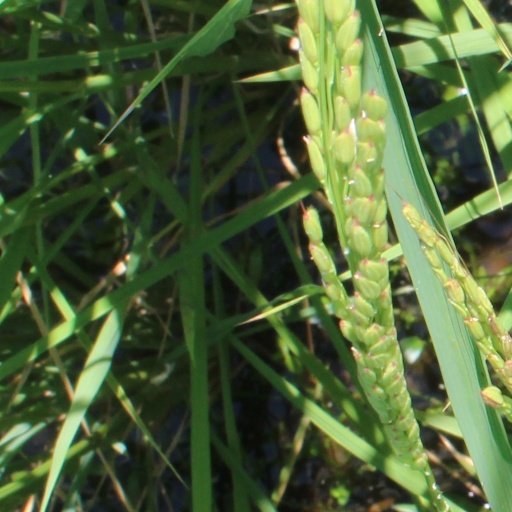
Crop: rice